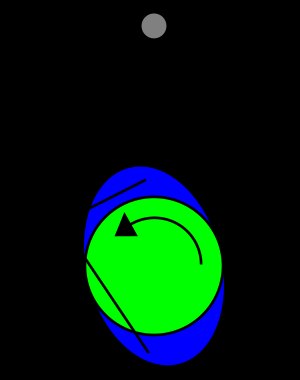
Jordens fremtid / Jordens bane og rotation / Aksehældning
Tidevandskraftens rotationsforskydning udøver et netto drejningsmoment på Månen og øger det, mens Jordens rotation sænkes (ikke i skala)